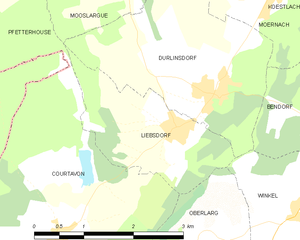
Carte des communes françaises